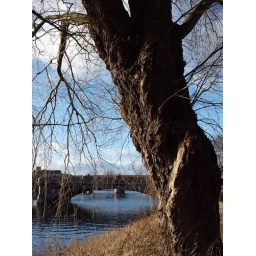
old tree in Glasgow Green by the river Clyde